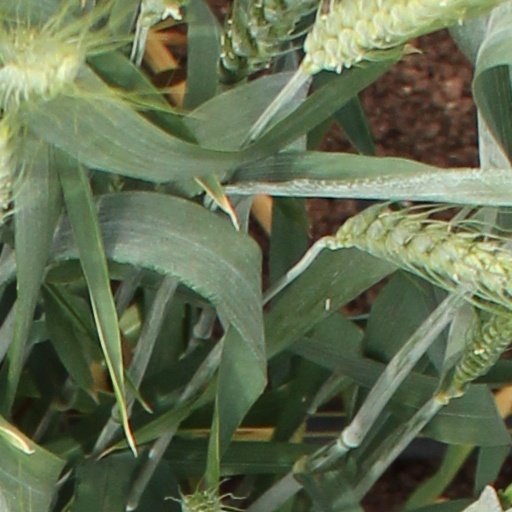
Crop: wheat